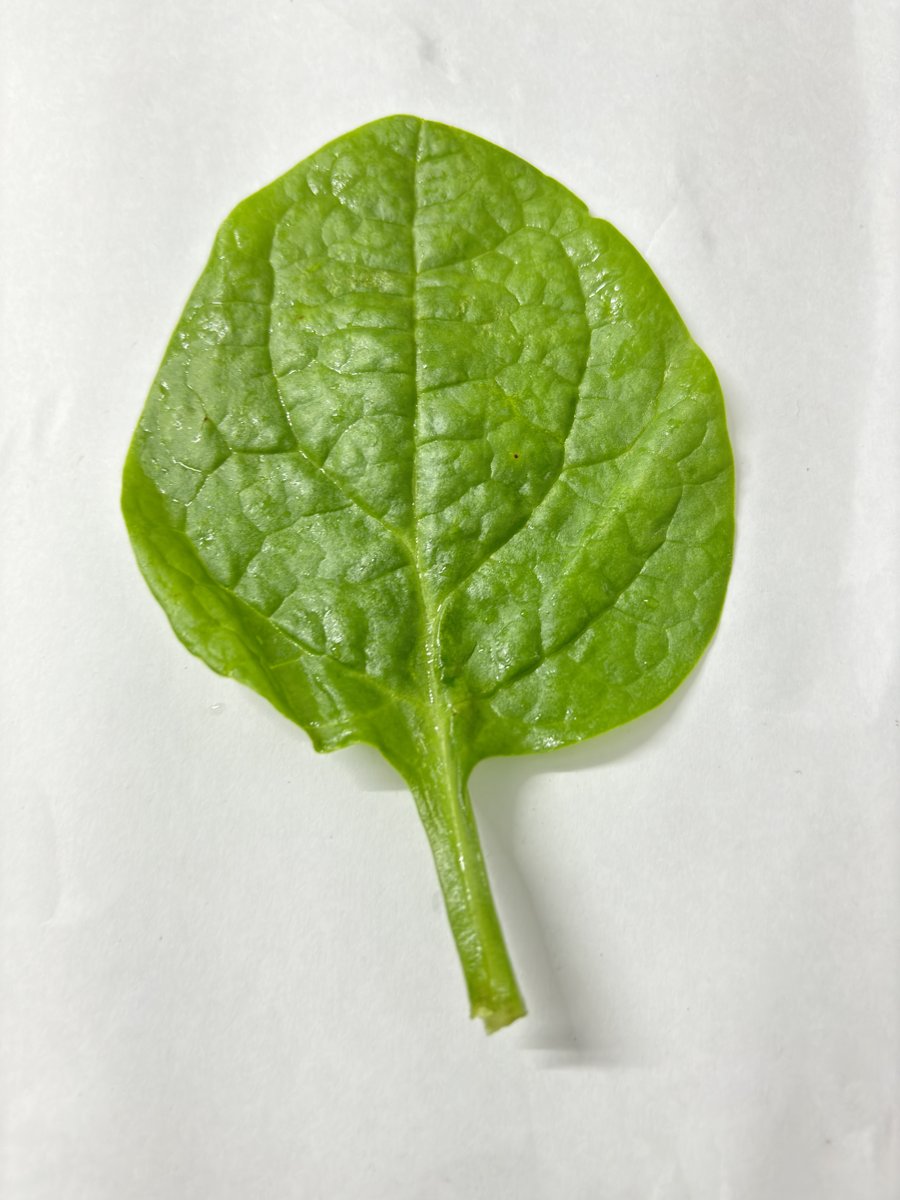
Label: Healthy-Leaf